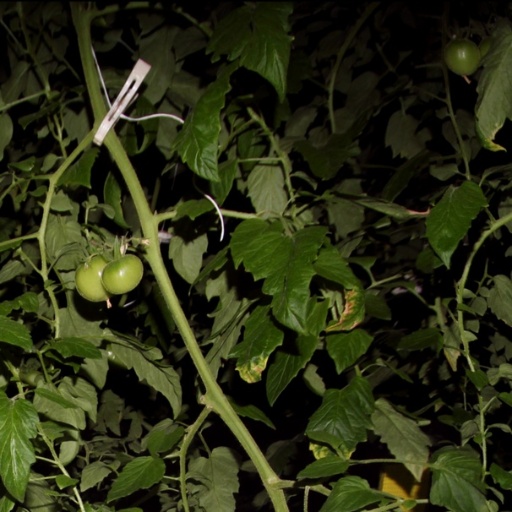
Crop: tomato